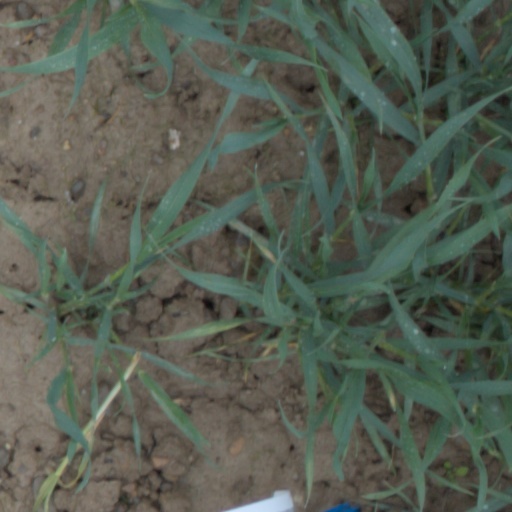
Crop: wheat